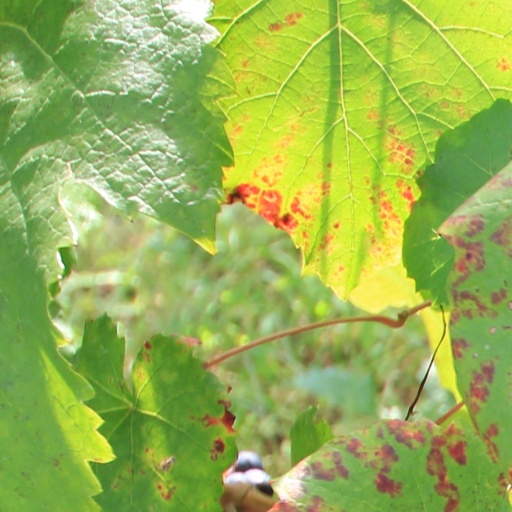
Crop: grape